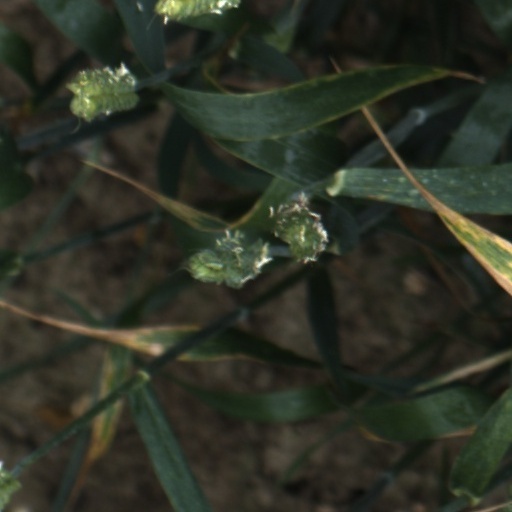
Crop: wheat